Berlin-Hohenschönhausen Memorial

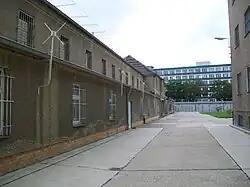
Hohenschönhausen Prison Complex

The Berlin-Hohenschönhausen Memorial is a museum and memorial located in Berlin's north-eastern Lichtenberg district in the locality of Alt-Hohenschönhausen, part of the former borough of Hohenschönhausen. It was opened in 1994 on the site of the main political prison of the former East German Communist Ministry of State Security, the Stasi.